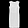
Label: Dress